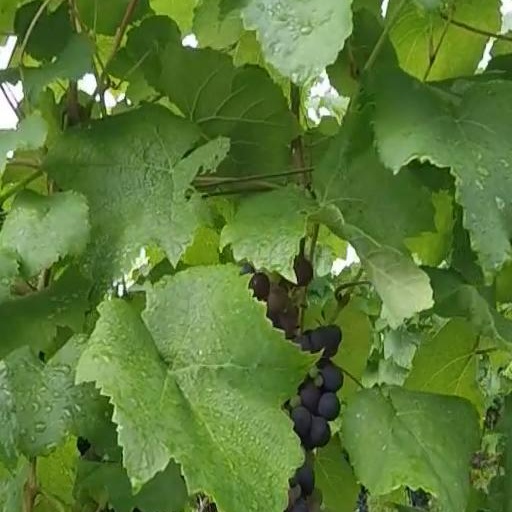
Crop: grape